Jonz (automobile)

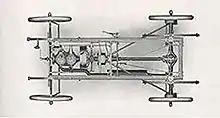
An overhead image of the 1908 Jonz Model A chassis as built by the Jonz Automobile Co. of Beatrice, Nebraska

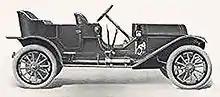
An image of the 1908 Jonz Demi-Tonneau Runabout offered by the Jonz Automobile Co. of Beatrice, Nebraska

The Jonz motor was advertised as "the only external and internal non-heating and ever cool engine ever made. By the non-use of water and simplicity in the construction of their motor, which eliminates 1000 parts of the ordinary 4-cylinder car thereby reducing 350 pounds of dead weight off your car, lessening the cost of motive power to one cent per mile, cost of maintenance eighty per cent. Any farmer can tear a 'Jonz Motor' apart and put it together if he can a mowing machine. Every farmer is his own mechanic in handling the Jonz car".